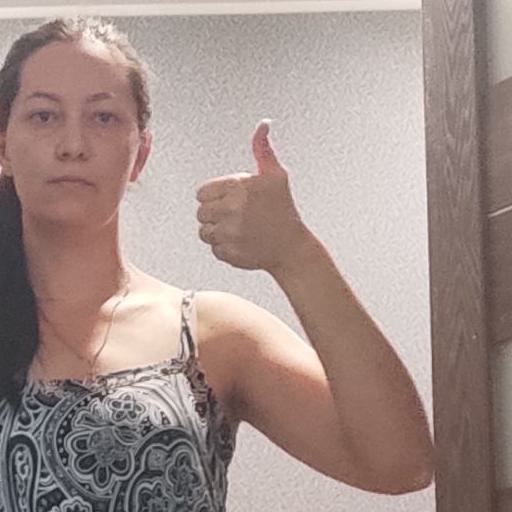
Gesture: like